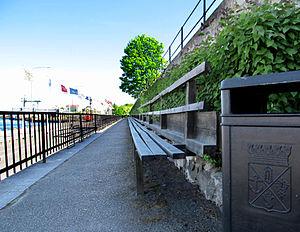
Oskarshamn est une ville de Suède, chef-lieu de la commune d'Oskarshamn, dans le comté de Kalmar. 17 258 personnes y vivent. La ville est fondée en 1856 par Oscar Iᵉʳ, roi de Suède 1844-1859.